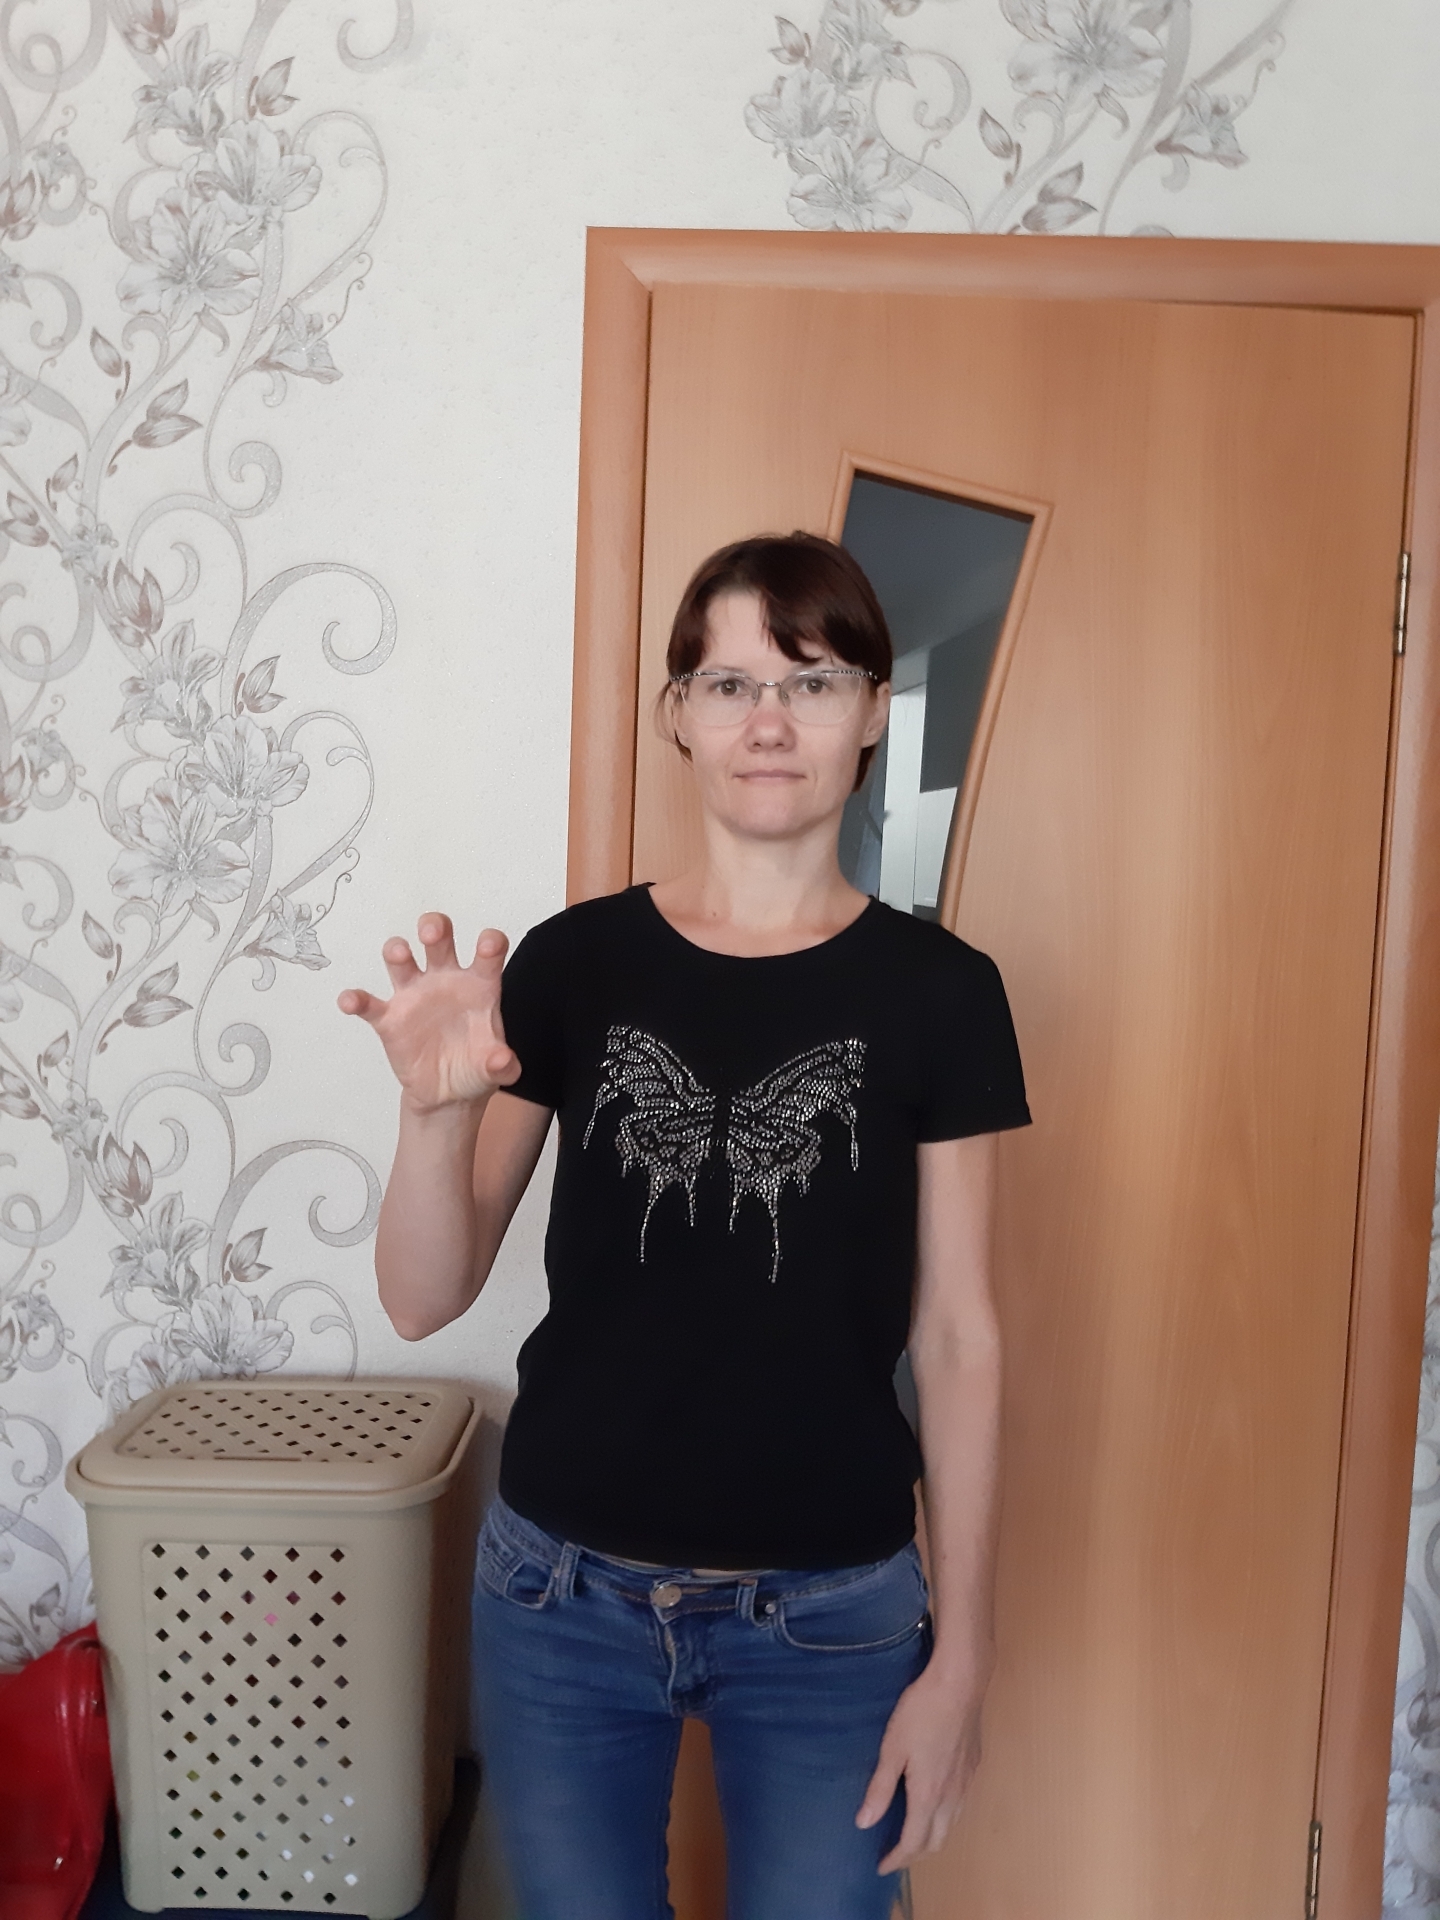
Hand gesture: grabbing